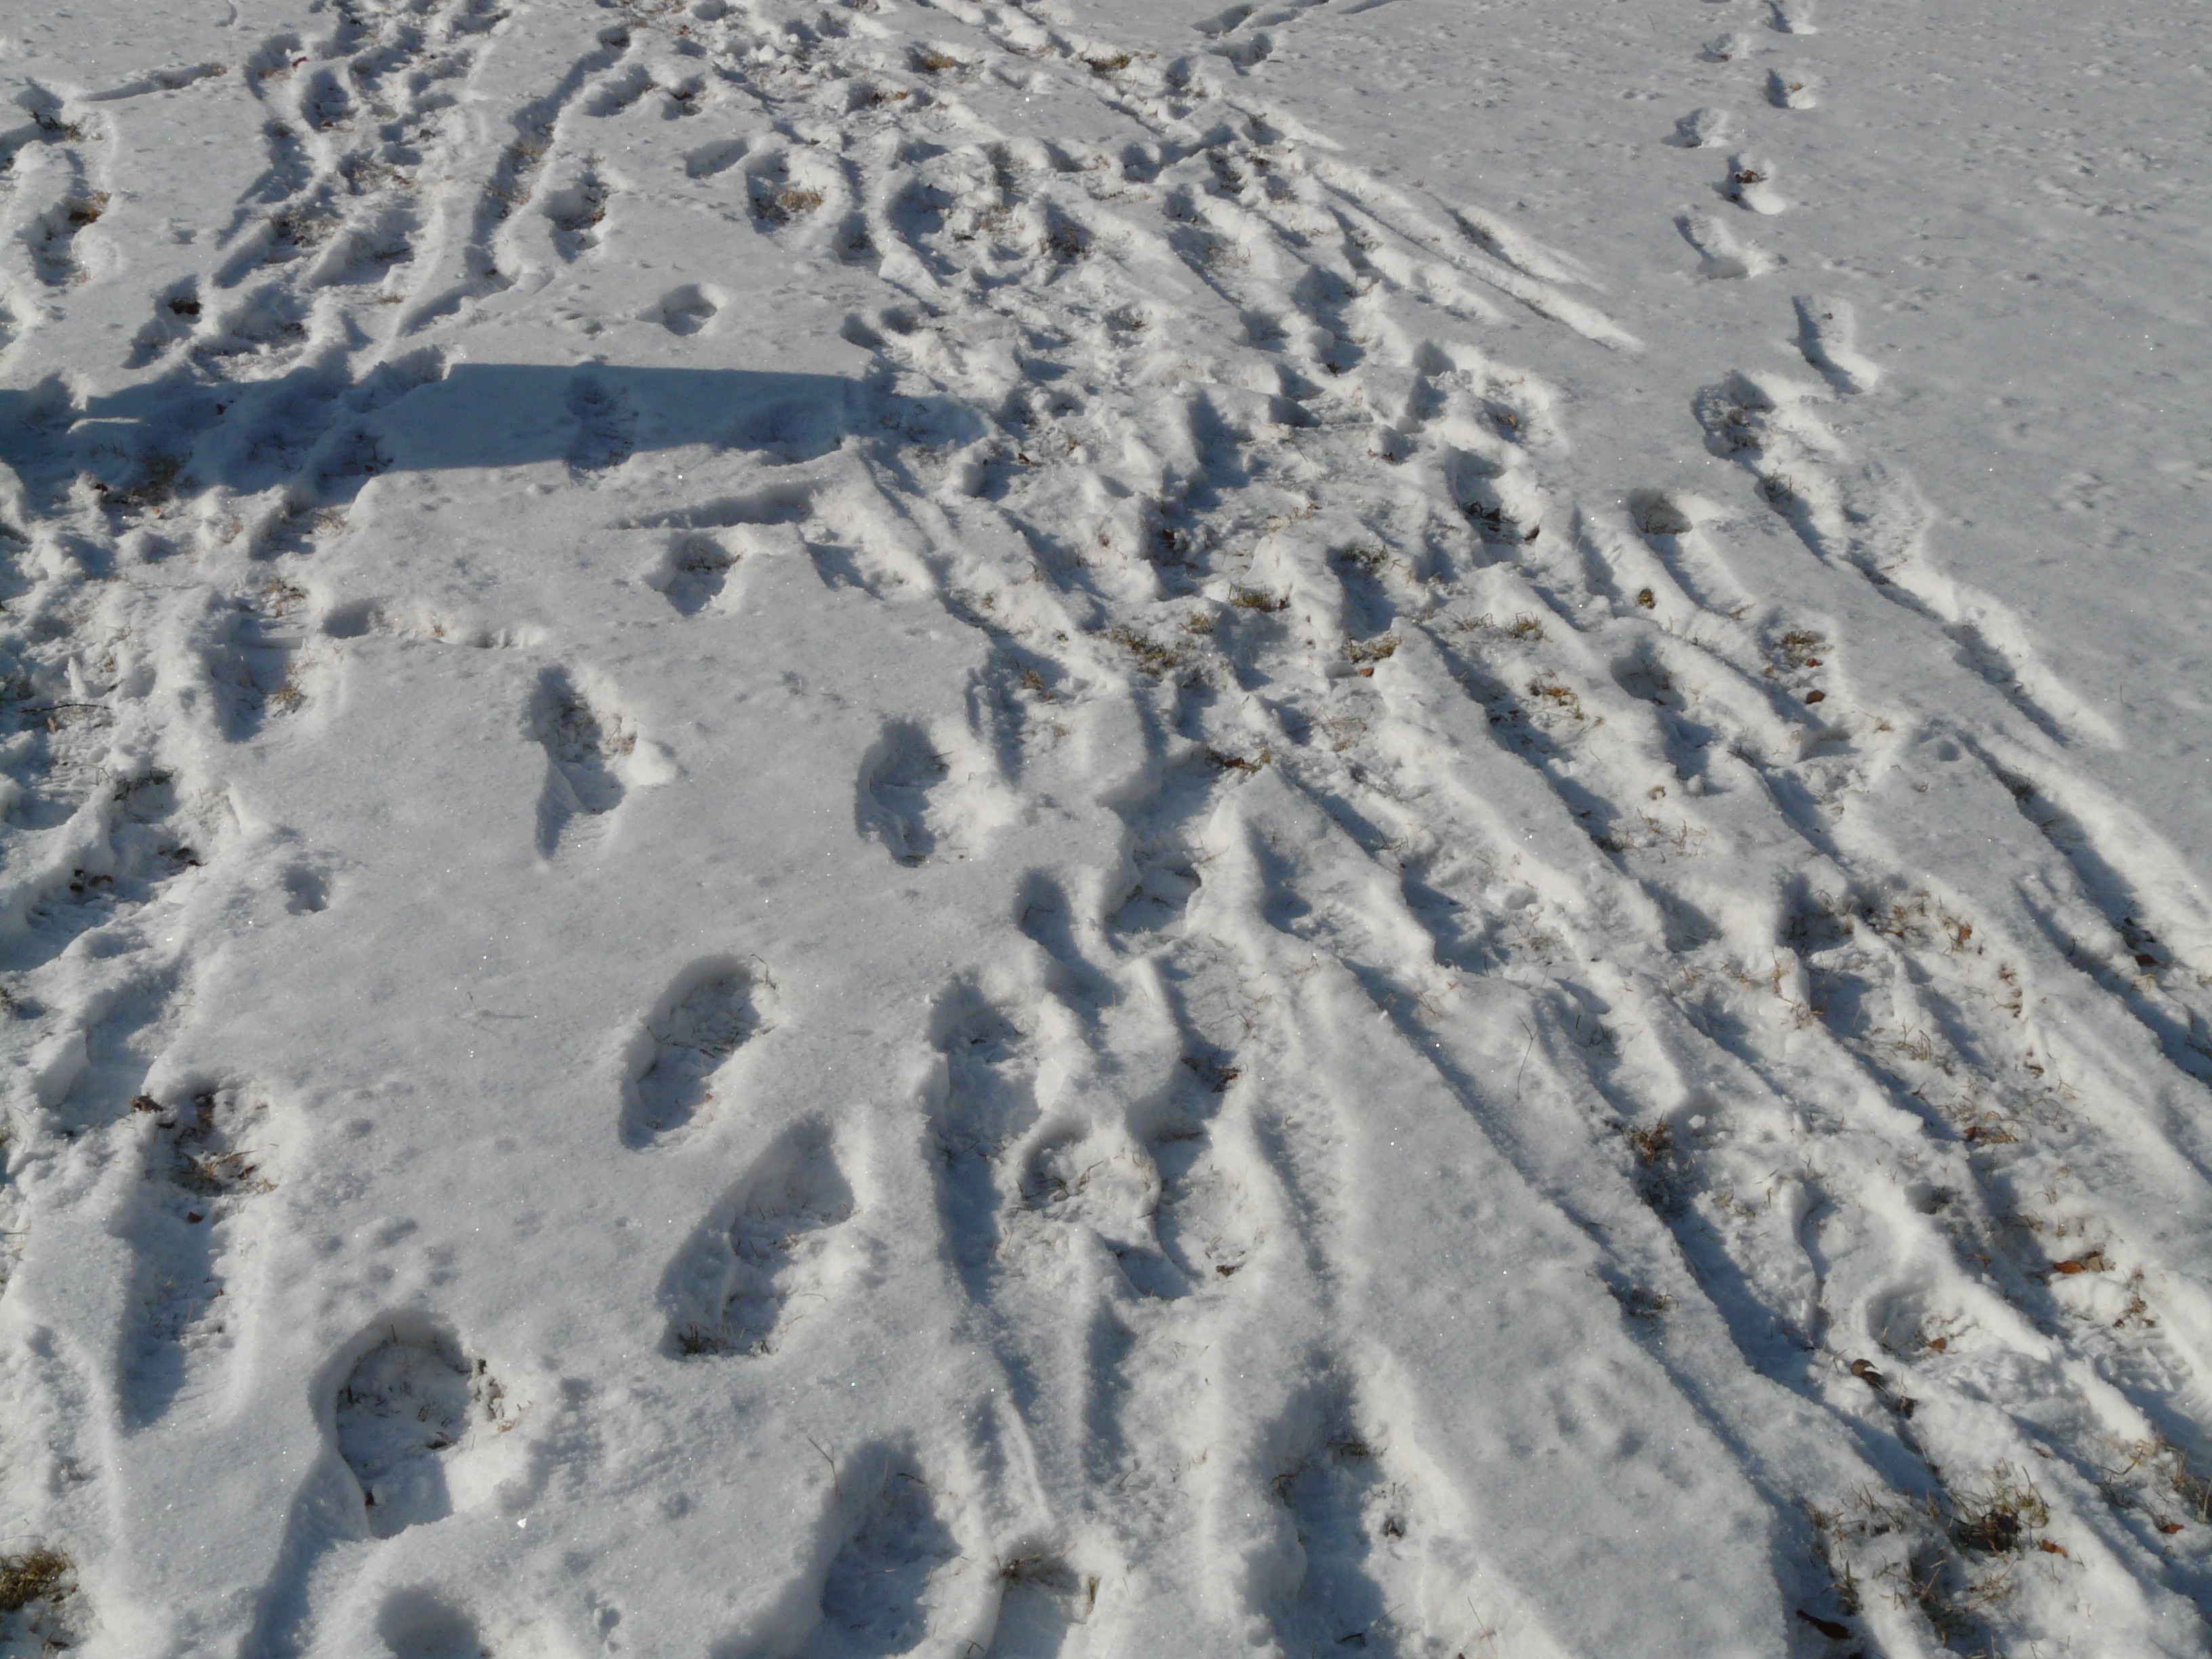
snow, winter, weather, season, footprints, blizzard, wintry, piste, traces, freezing, snow lane, reprint, geological phenomenon